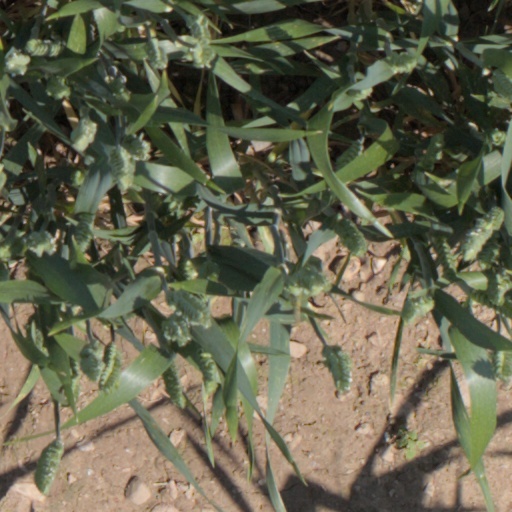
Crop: wheat